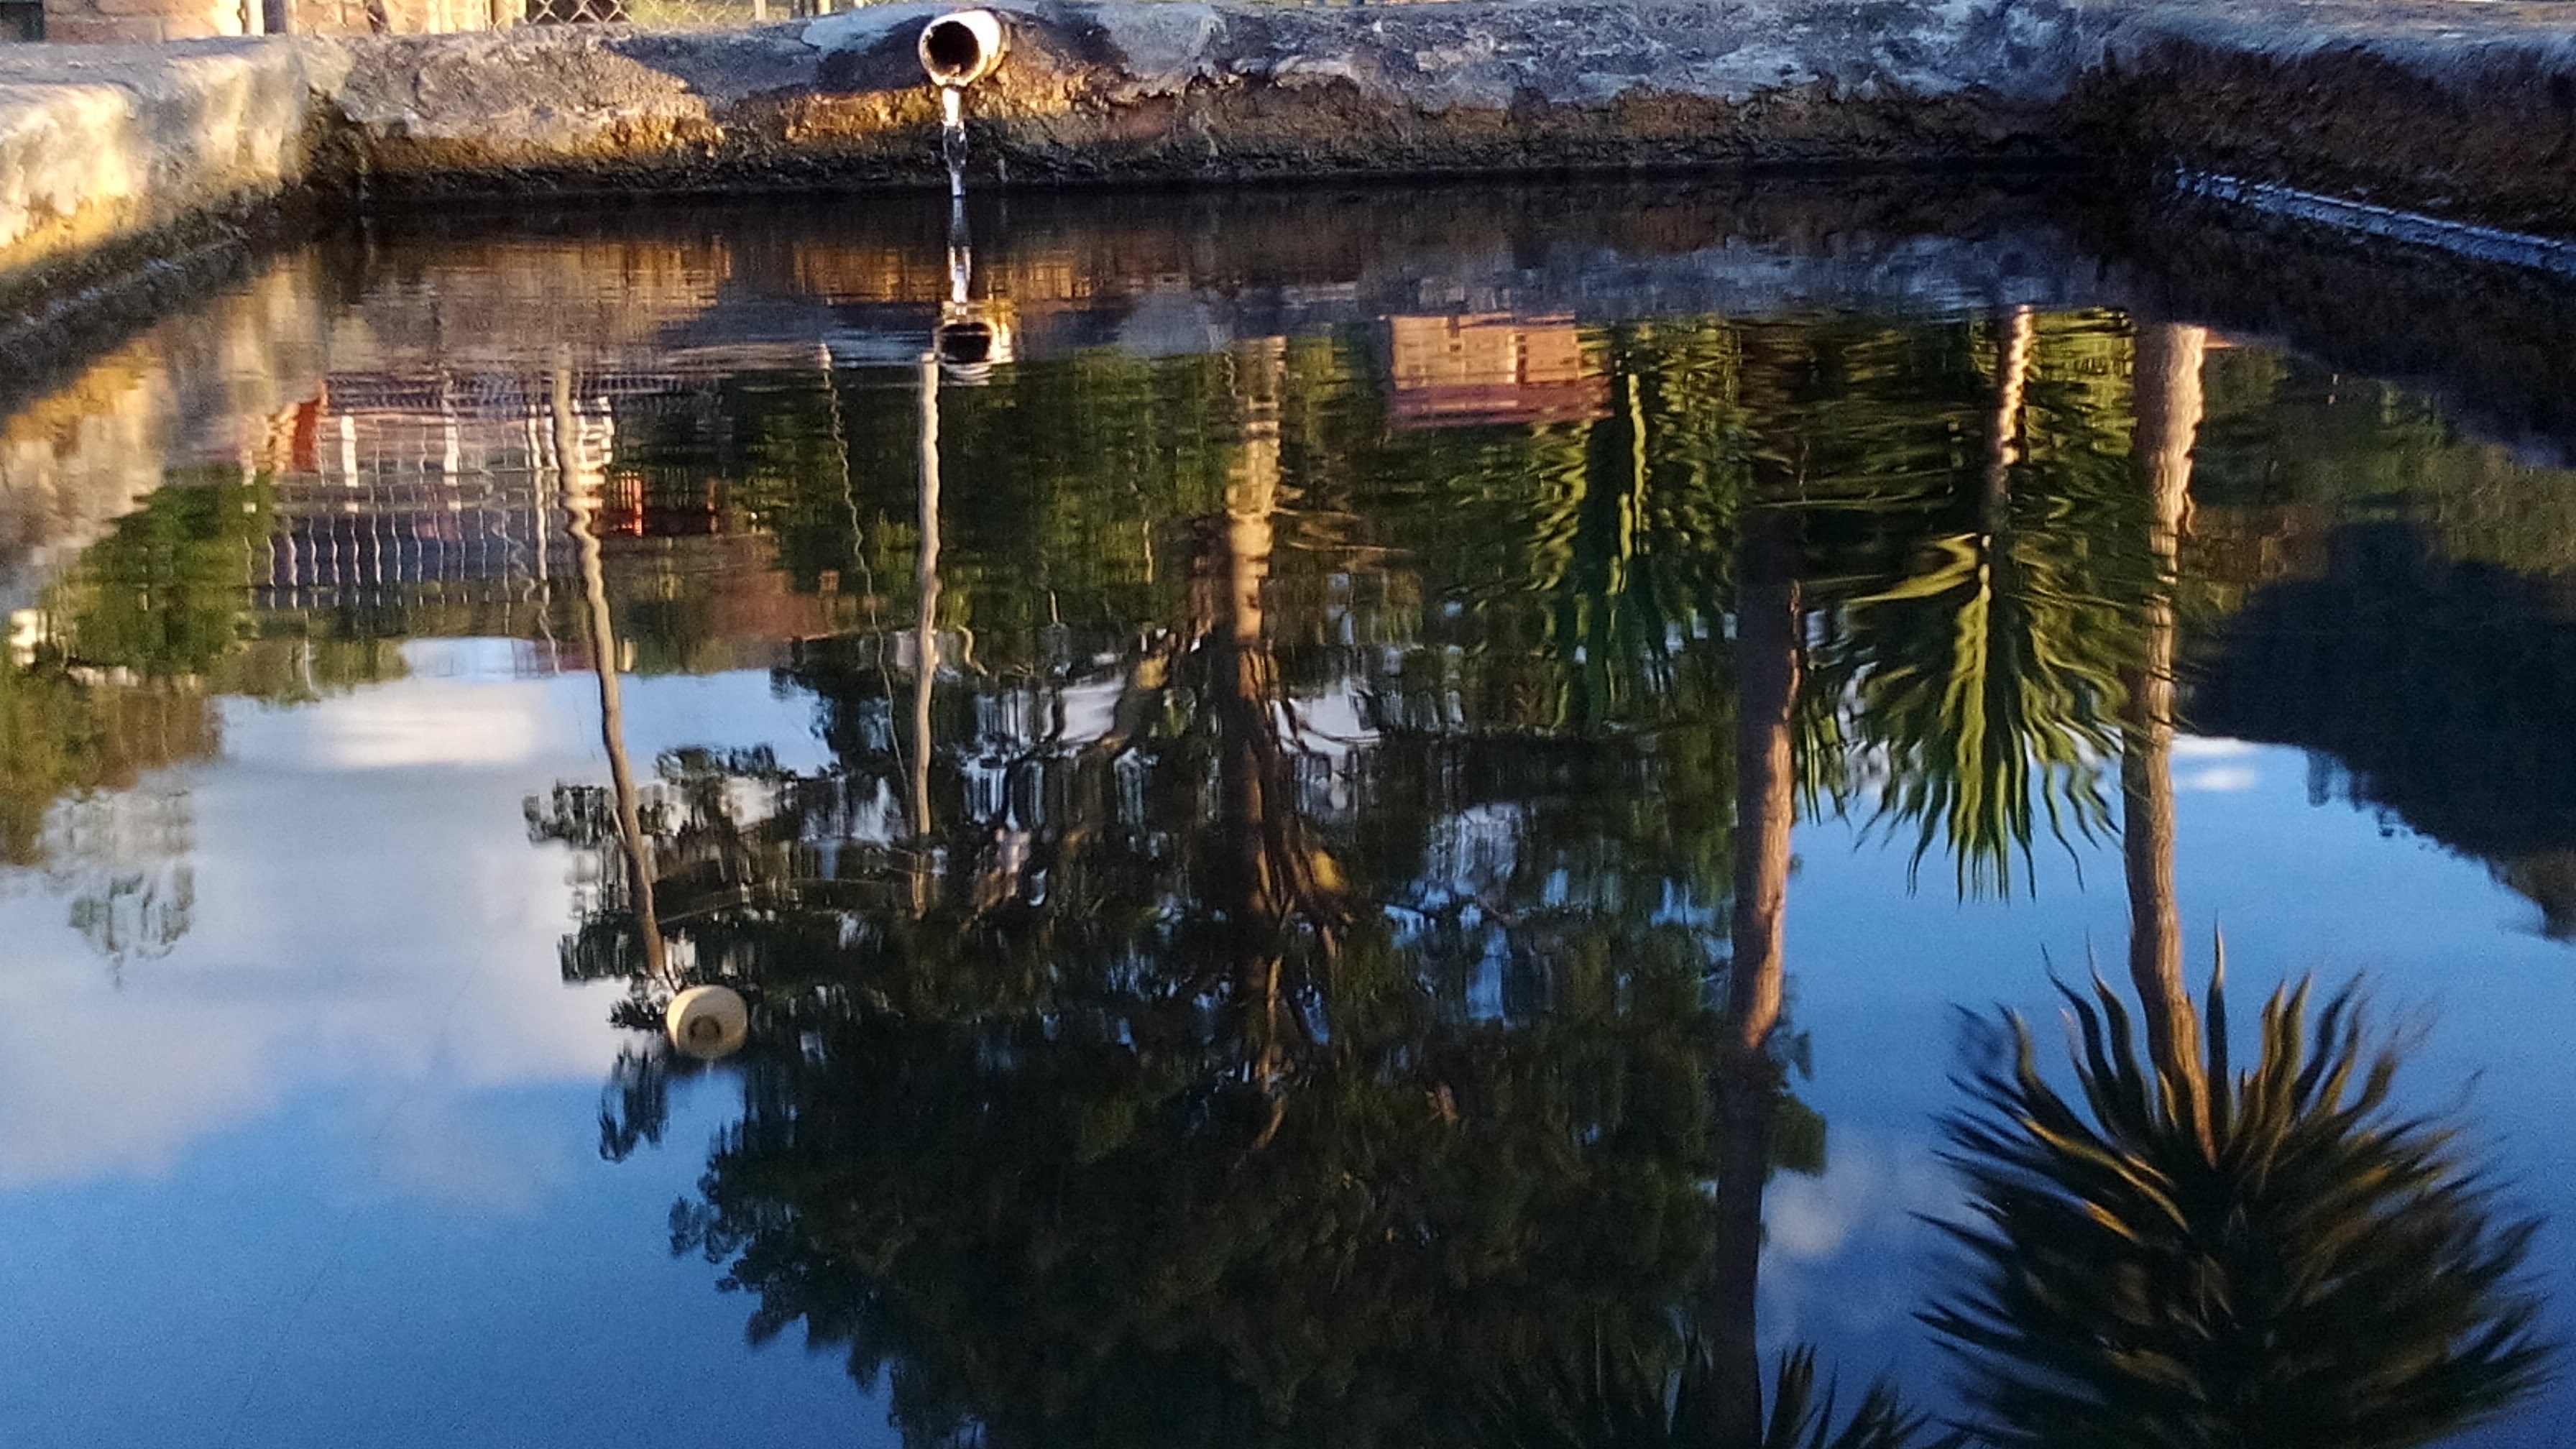
tree, water, lake, river, pond, reflection, autumn, waterway, body of water